Dot distribution map

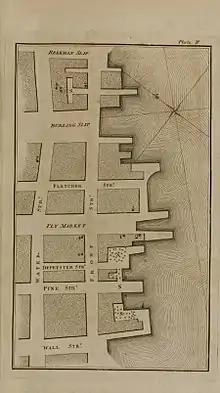
Valentine Seaman's map of the 1796 outbreak of yellow fever in New York City, showing disease cases by numbered dots that were analyzed in the text.

The idea of using dots to show relative density came about during the Industrial era of England and France in the 1830s and 1840s, a time when most modern types of thematic map were developed into a relatively modern form. They were enabled by the increasing availability of statistical data and growing recognition of their value for scientific understanding. As with other types, the earliest inventions of the technique often went unnoticed, with later publications garnering much more fame.